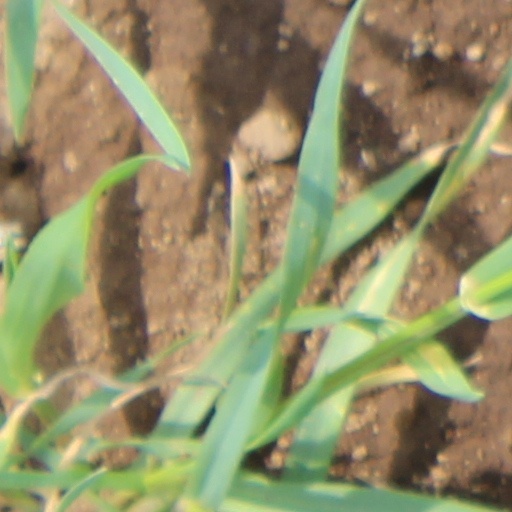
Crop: wheat